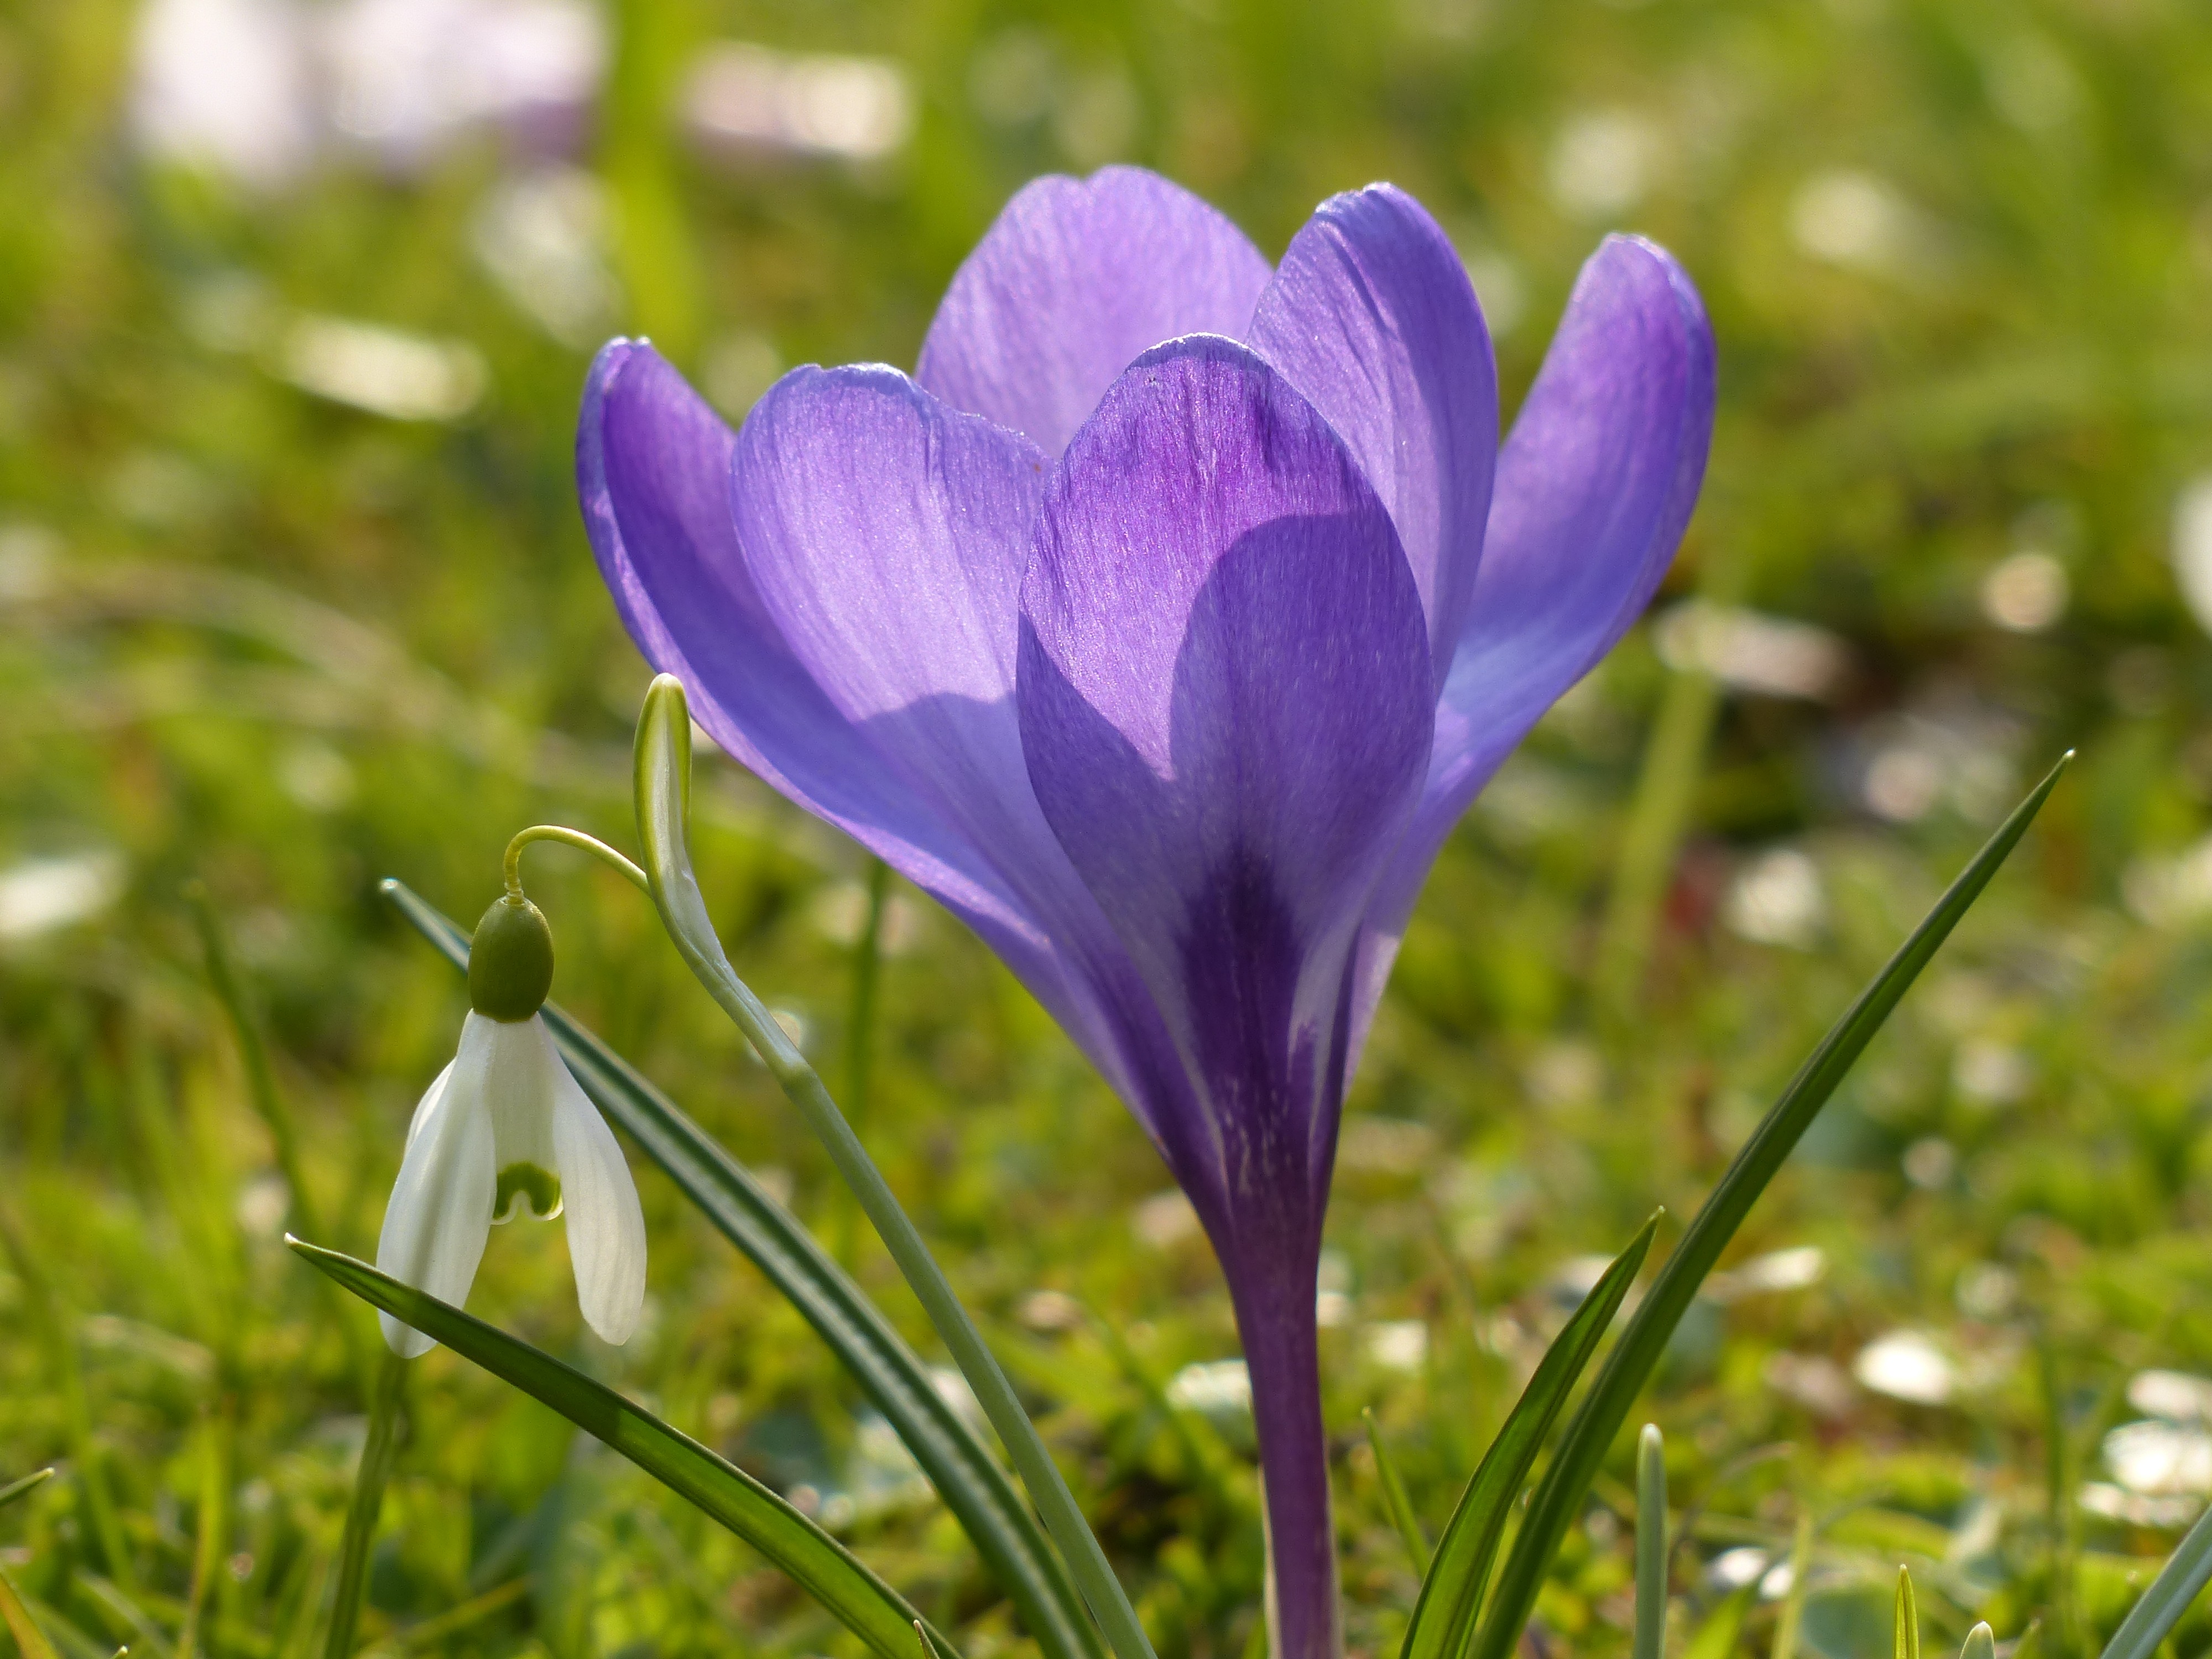
nature, blossom, plant, meadow, flower, purple, petal, bloom, spring, botany, blue, colorful, flora, wildflower, flowers, cheerful, violet, joy, springtime, crocus, spring crocus, friendly, macro photography, harbinger of spring, schwertliliengewaechs, flowering plant, spring fever, land plant, iris family